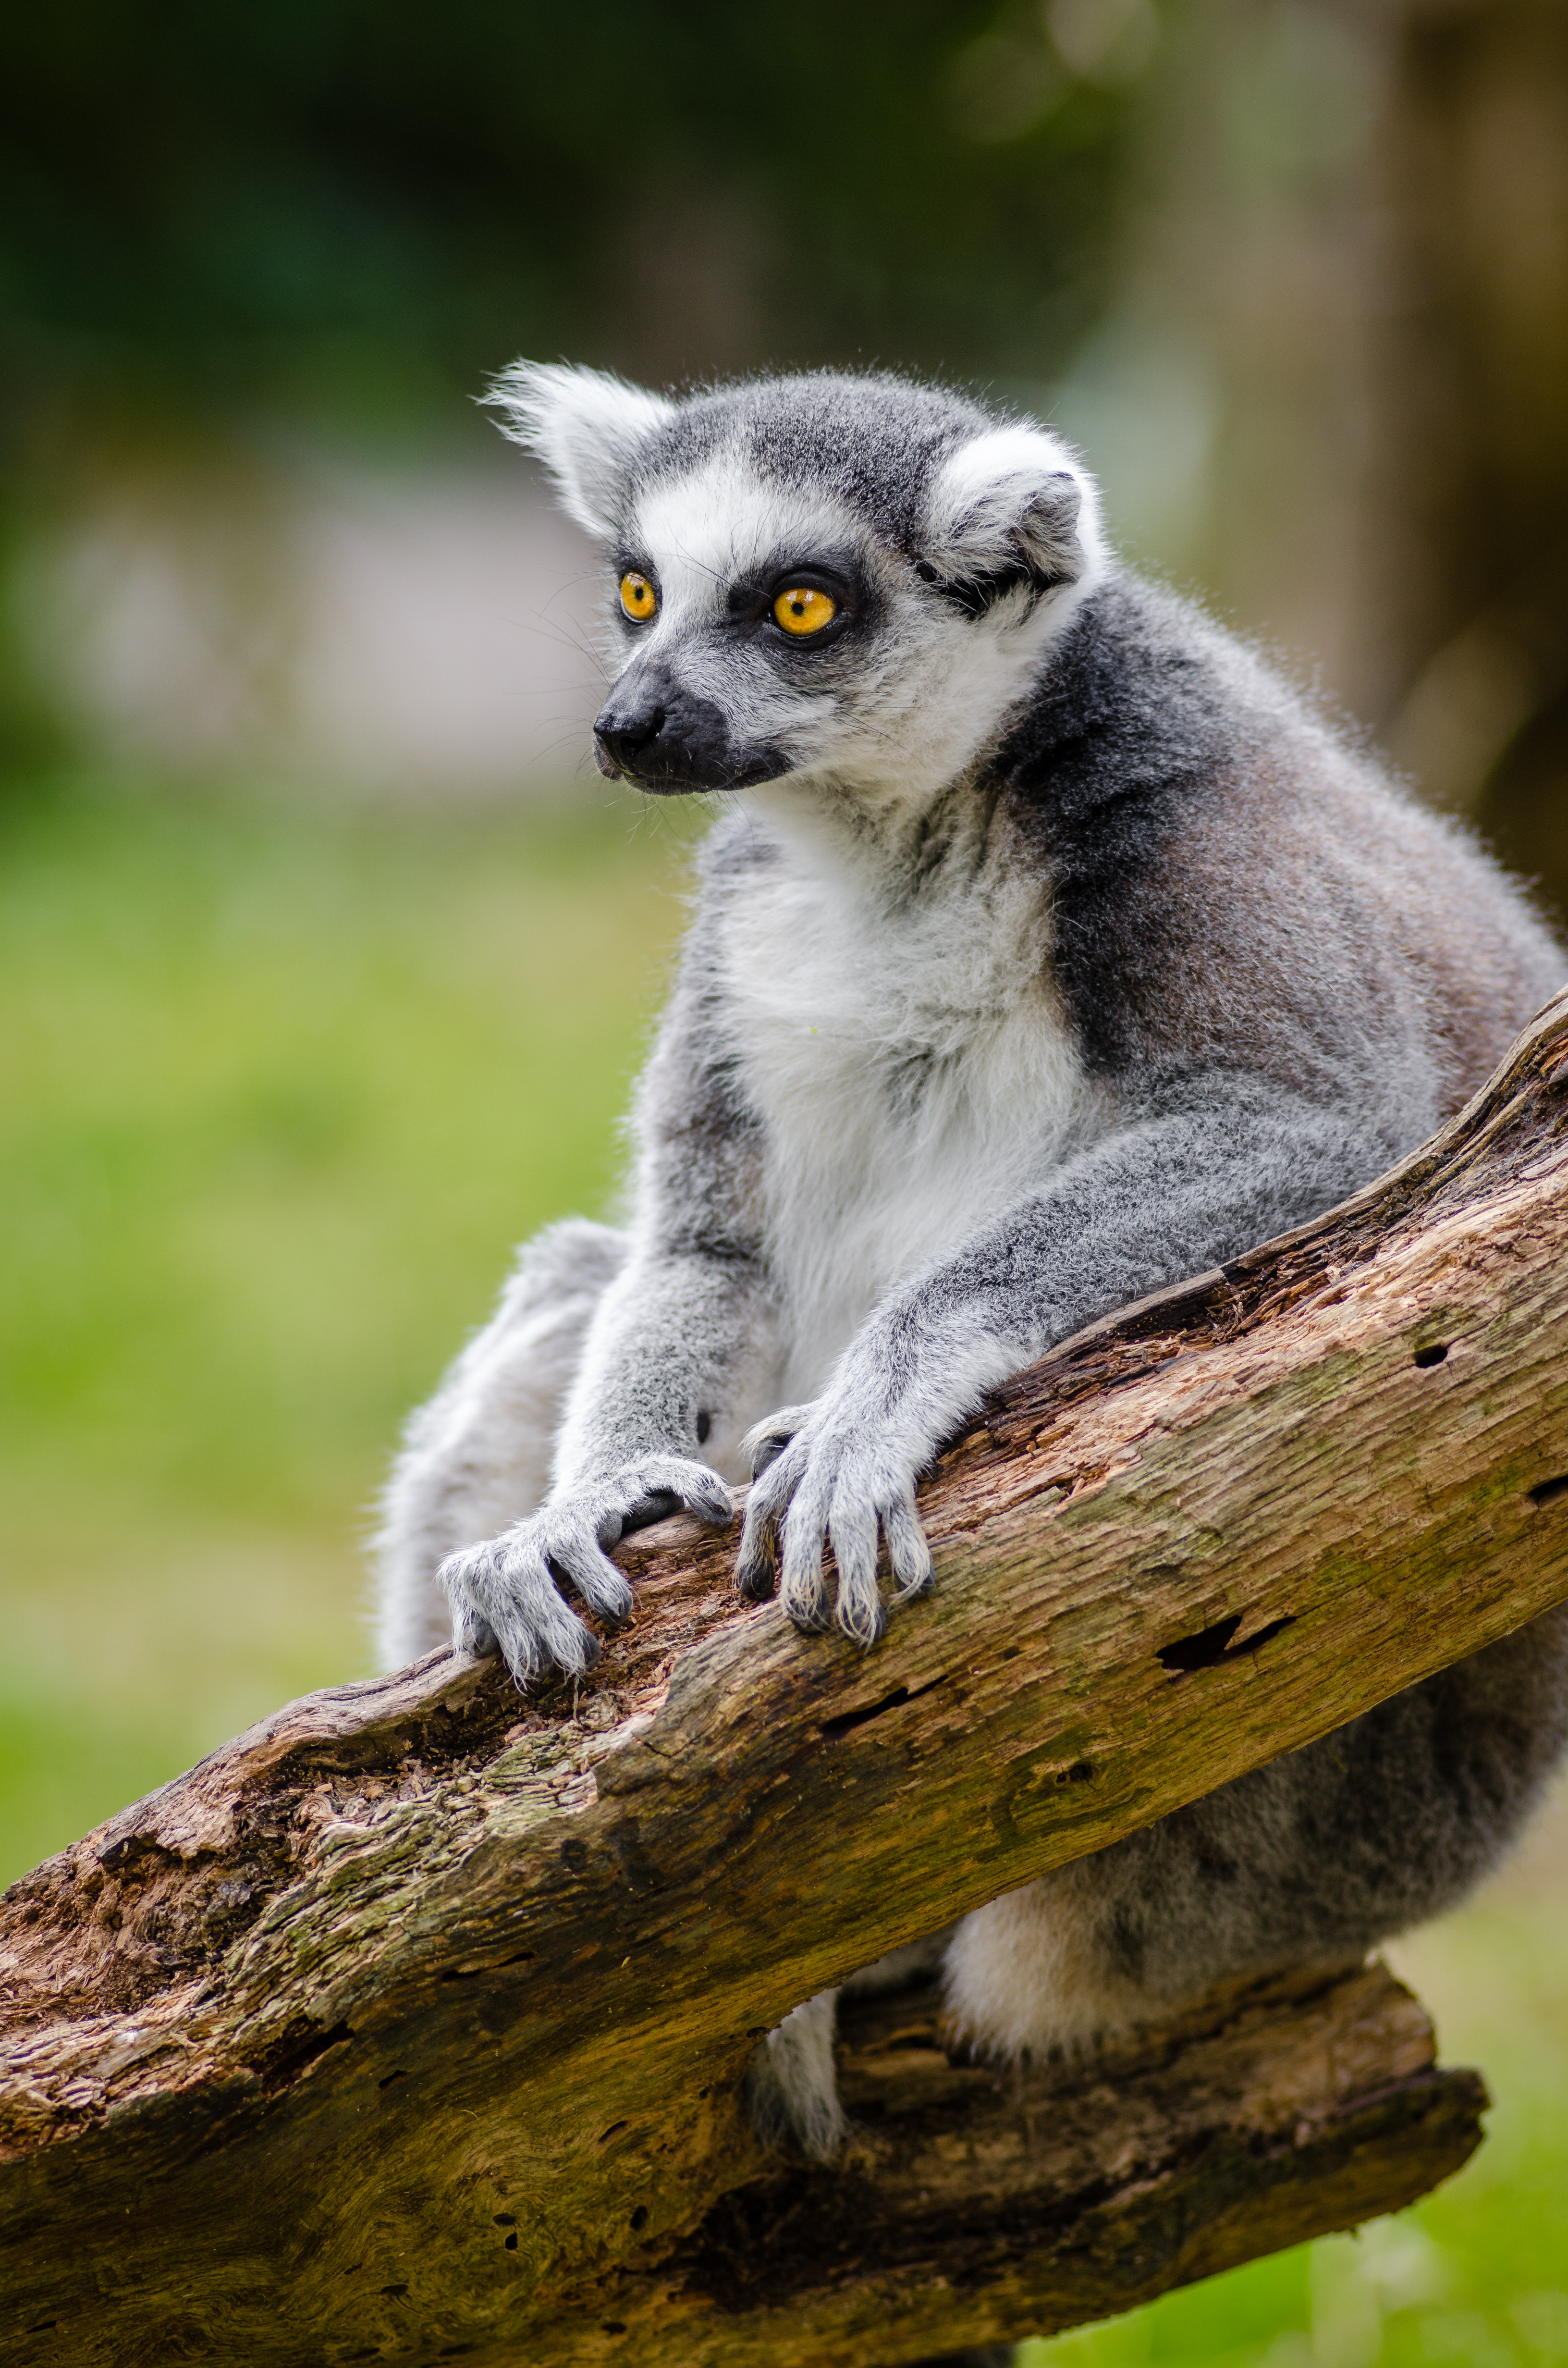
nature, animal, wildlife, zoo, mammal, fauna, primate, madagascar, vertebrate, lemur, macaque, new world monkey